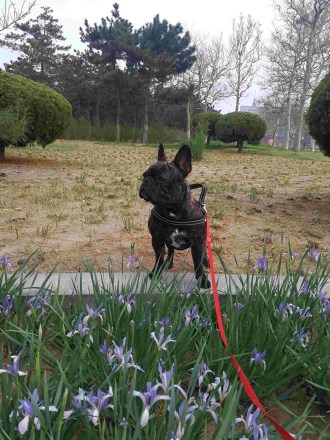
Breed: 1121-n000002-French_bulldog